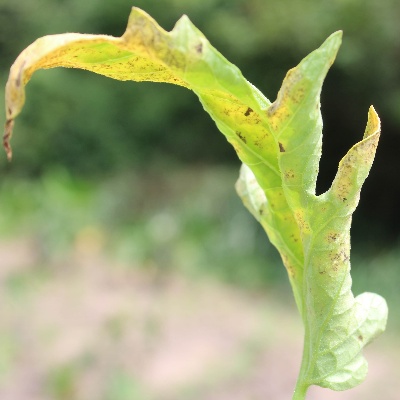
Crop: Tomato
Condition: leaf blight